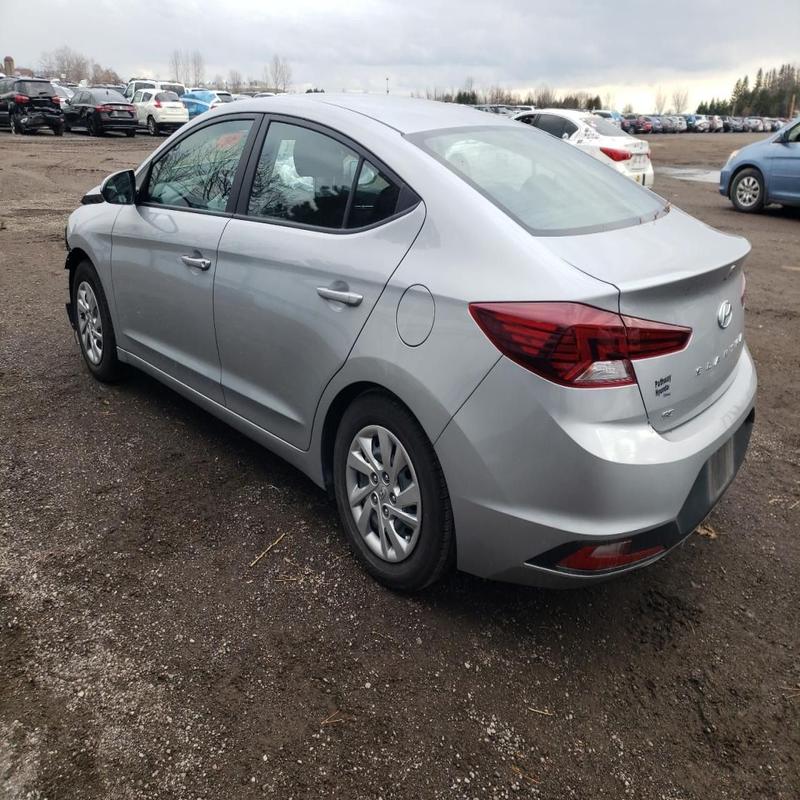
Aucun dommage détecté.
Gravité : aucun